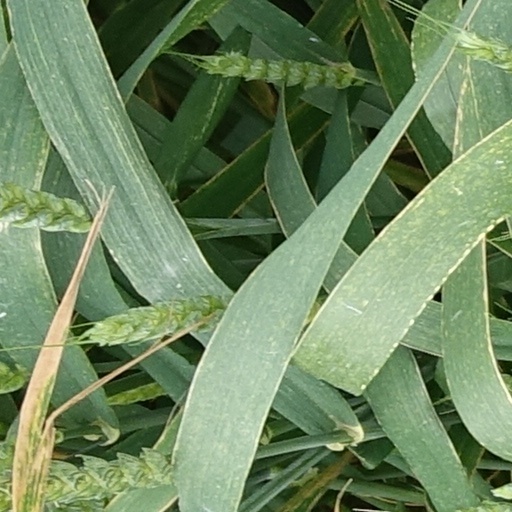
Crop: wheat